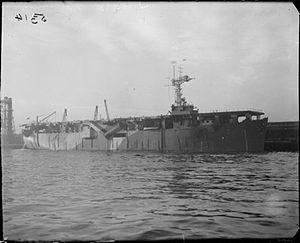
Le HMS Vindex est un porte-avions d'escorte de classe Nairana converti à partir d'un cargo, en service dans la Royal Navy à partir de 1943. Il participe à de nombreuses escortes de convois, et coule plusieurs U-Boote durant la Seconde Guerre mondiale avant d'être retourné à son propriétaire initial en 1947, puis envoyé à la casse en 1971.